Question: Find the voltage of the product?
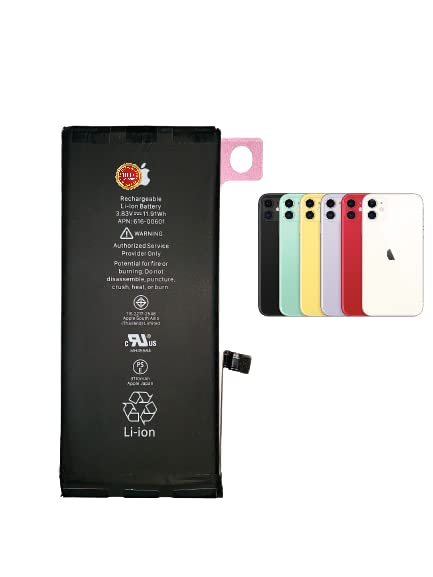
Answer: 3.63 volt